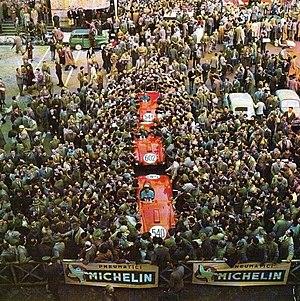
Les Mille Miglia 1954, sont disputées le 2 mai 1954 en Italie.